KLEW-TV

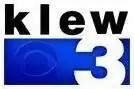
KLEW logo used until 2008; some newscast graphics continued to use this logo for a time afterward.

Retlaw Enterprises acquired the NWG stations, including KLEW-TV, for $17 million in 1986; the stations were operated as part of the Retlaw Broadcasting division. Fisher Companies (later known as Fisher Communications) agreed to purchase the Retlaw stations for $215 million on November 19, 1998, a deal that was completed in July 1999. On April 11, 2013, Fisher announced that it would sell its properties to the Sinclair Broadcast Group; the deal was completed on August 8, 2013.